Garrett Haake

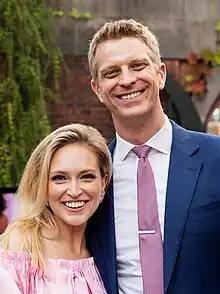
Garrett Haake with his wife, Allison Harris on July 17, 2023

Garrett Haake is an American journalist who has been working as a Senior White House Correspondent for NBC News and MSNBC since January 2025. He previously served as the Senior Capitol Hill Correspondent for NBC News and MSNBC from 2021 through 2025.